Inha University in Tashkent

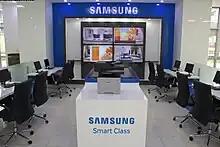
Smart Class

As IUT maintains open doors policy and visitors can enter premises freely, several companies have established information stands in the lobby of the main building of IUT. This gives a chance for companies to present their latest technologies to the wider public. Samsung, KT, and SAP have already established their permanent exhibition stands in the Vision Center, while Microsoft, Hanjin Group, and Korean Air are currently preparing them for initiation.